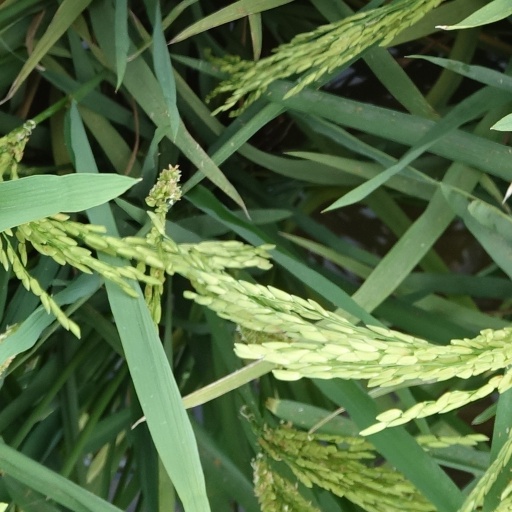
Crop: rice